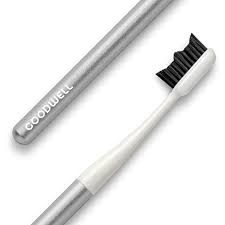
Waste category: trash